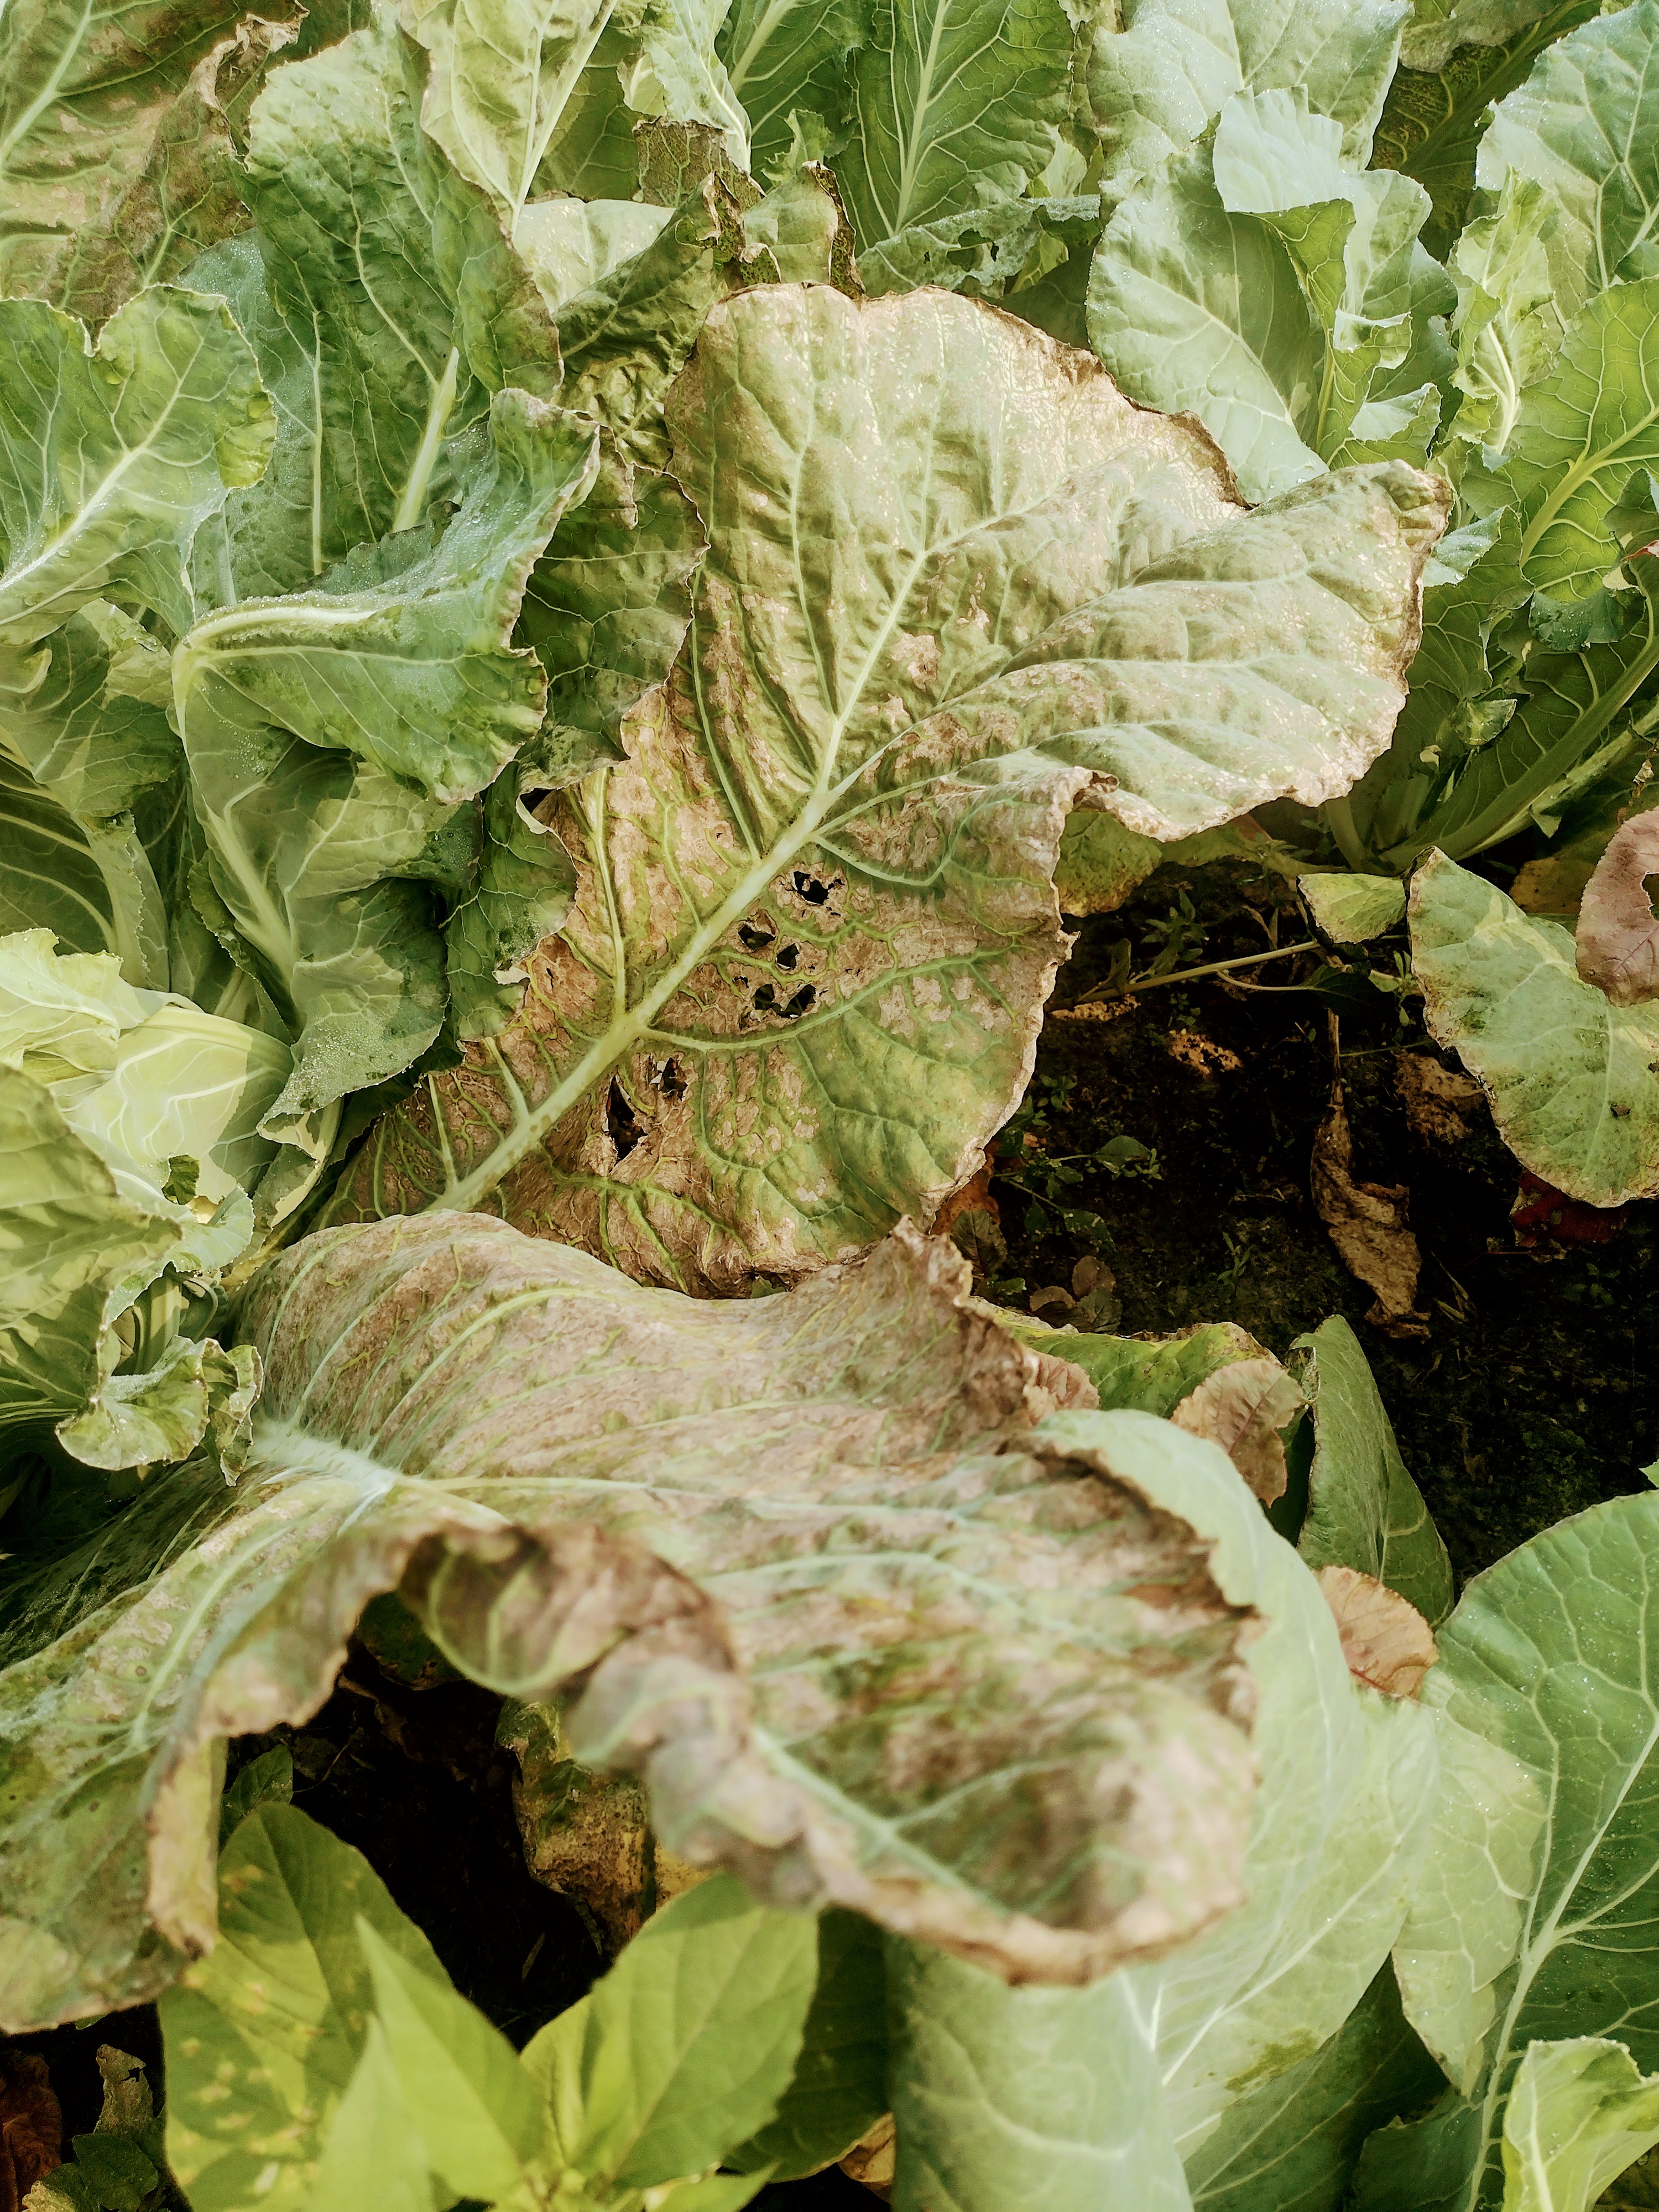
Label: Downy Mildew